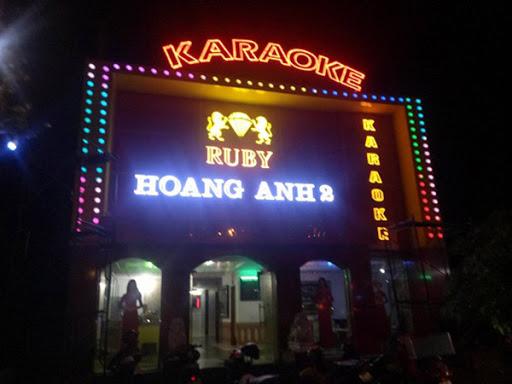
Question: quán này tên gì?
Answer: quán này tên hoang anh 2